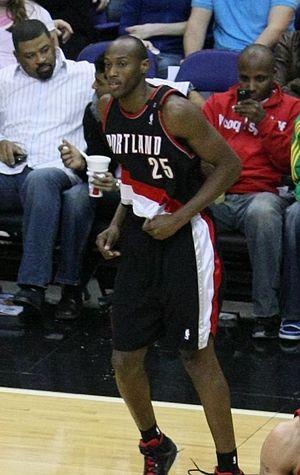
Travis Marquez Outlaw est un joueur américain de basket-ball.